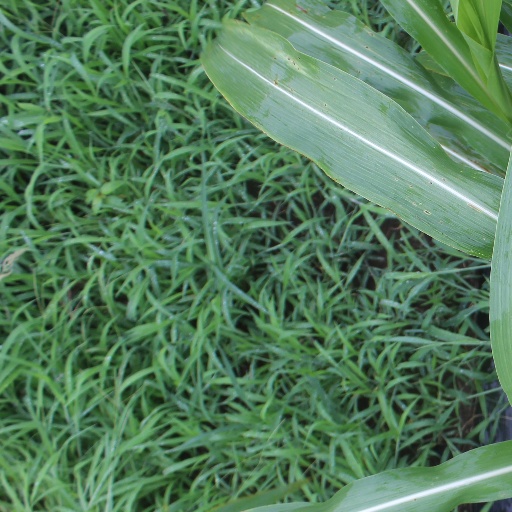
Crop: sorghum